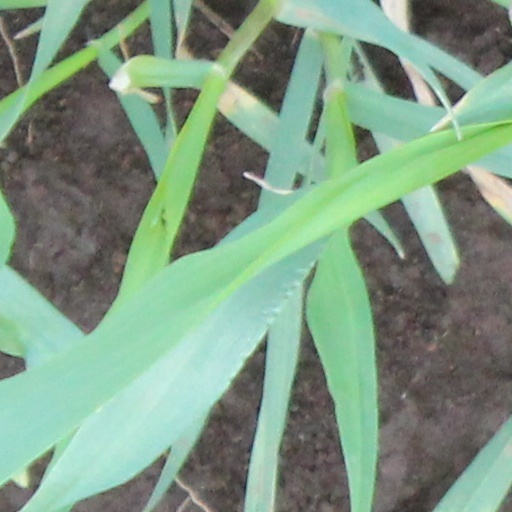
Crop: wheat